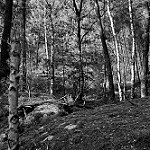
Label: forest